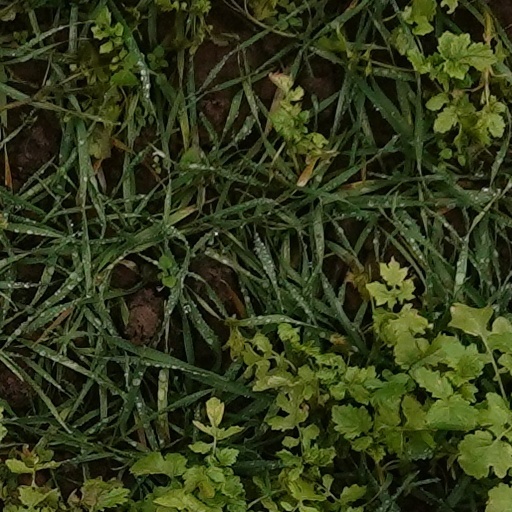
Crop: wheat